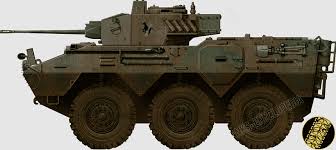
Label: BTR